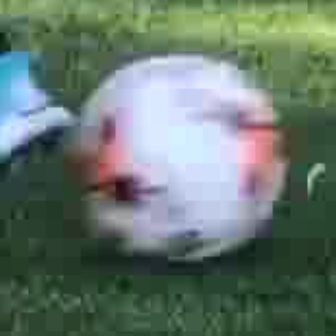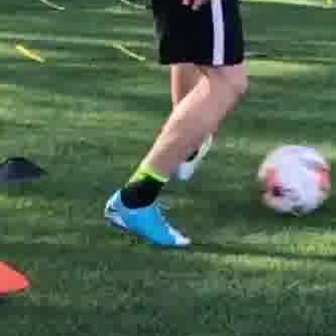
  Please identify the target specified by the bounding box [63,45,287,269] in the first image and locate it in the second image. Return the coordinates in [x_min,y_min,x_max,y_max] format.
Answer: [252,138,330,216]